Morocco–Spain relations

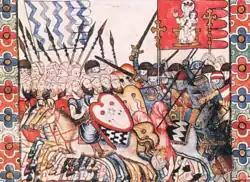
Detail of the "Cantiga de Santa Maria" No. 181. It depicts a "miracle" during the successful 1261–62 defence of Marrakesh by Almohad ruler Al-Murtada (with help from Christian militias from the Iberian Peninsula depicted in the illustration) from the siege laid on by Marinid ruler Abu Yusuf.

Vowing to counter the Castilian expansion initiated by 1265, Nasrid Granada required assistance from Fez in late 1274 and ceded the places of Algeciras and Tarifa to the Marinid Sultanate, which thus gained a foothold in the southernmost end of the Iberian Peninsula which ended with the battle of Río Salado (1340), when the king of Portugal and the king of Castille defeated both the Marinids and Nasrids.